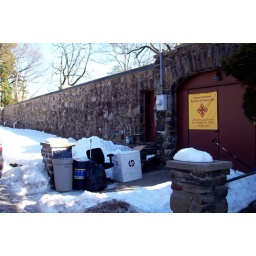
On the mansion-clustered hill you might drive right past the museum, hidden by this stone wall.